2023 visit by Fumio Kishida to Ukraine

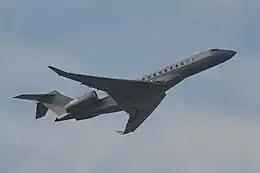
The same type airplane as the one used for the visit

On 19 March 2023, he departed on the Japanese Air Force One from Haneda Airport to visit India for a summit meeting with Narendra Modi, Prime Minister of India. The Japan–India Summit Meeting was held the following day. The schedule for the visit to India was unnaturally loose, as there was no the Diet schedule related to Kishida on 22 March, resulting in rumors that he would visit Ukraine. Regarding the reason why the schedule on 21 March had enough time, people close to the Prime Minister told reporters "We have received an offer from the Indian side to visit Gujarat, the hometown of Modi, and we are considering it now".